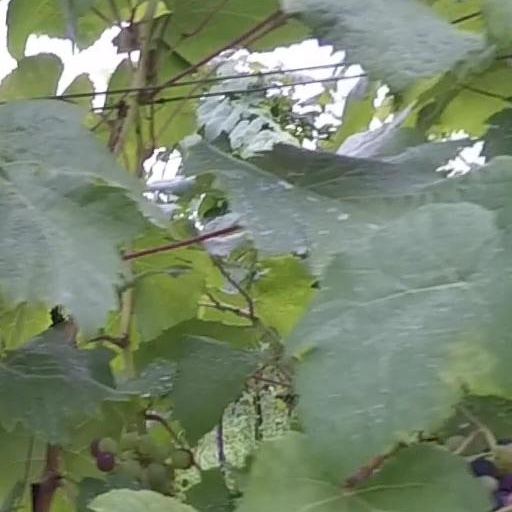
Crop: grape